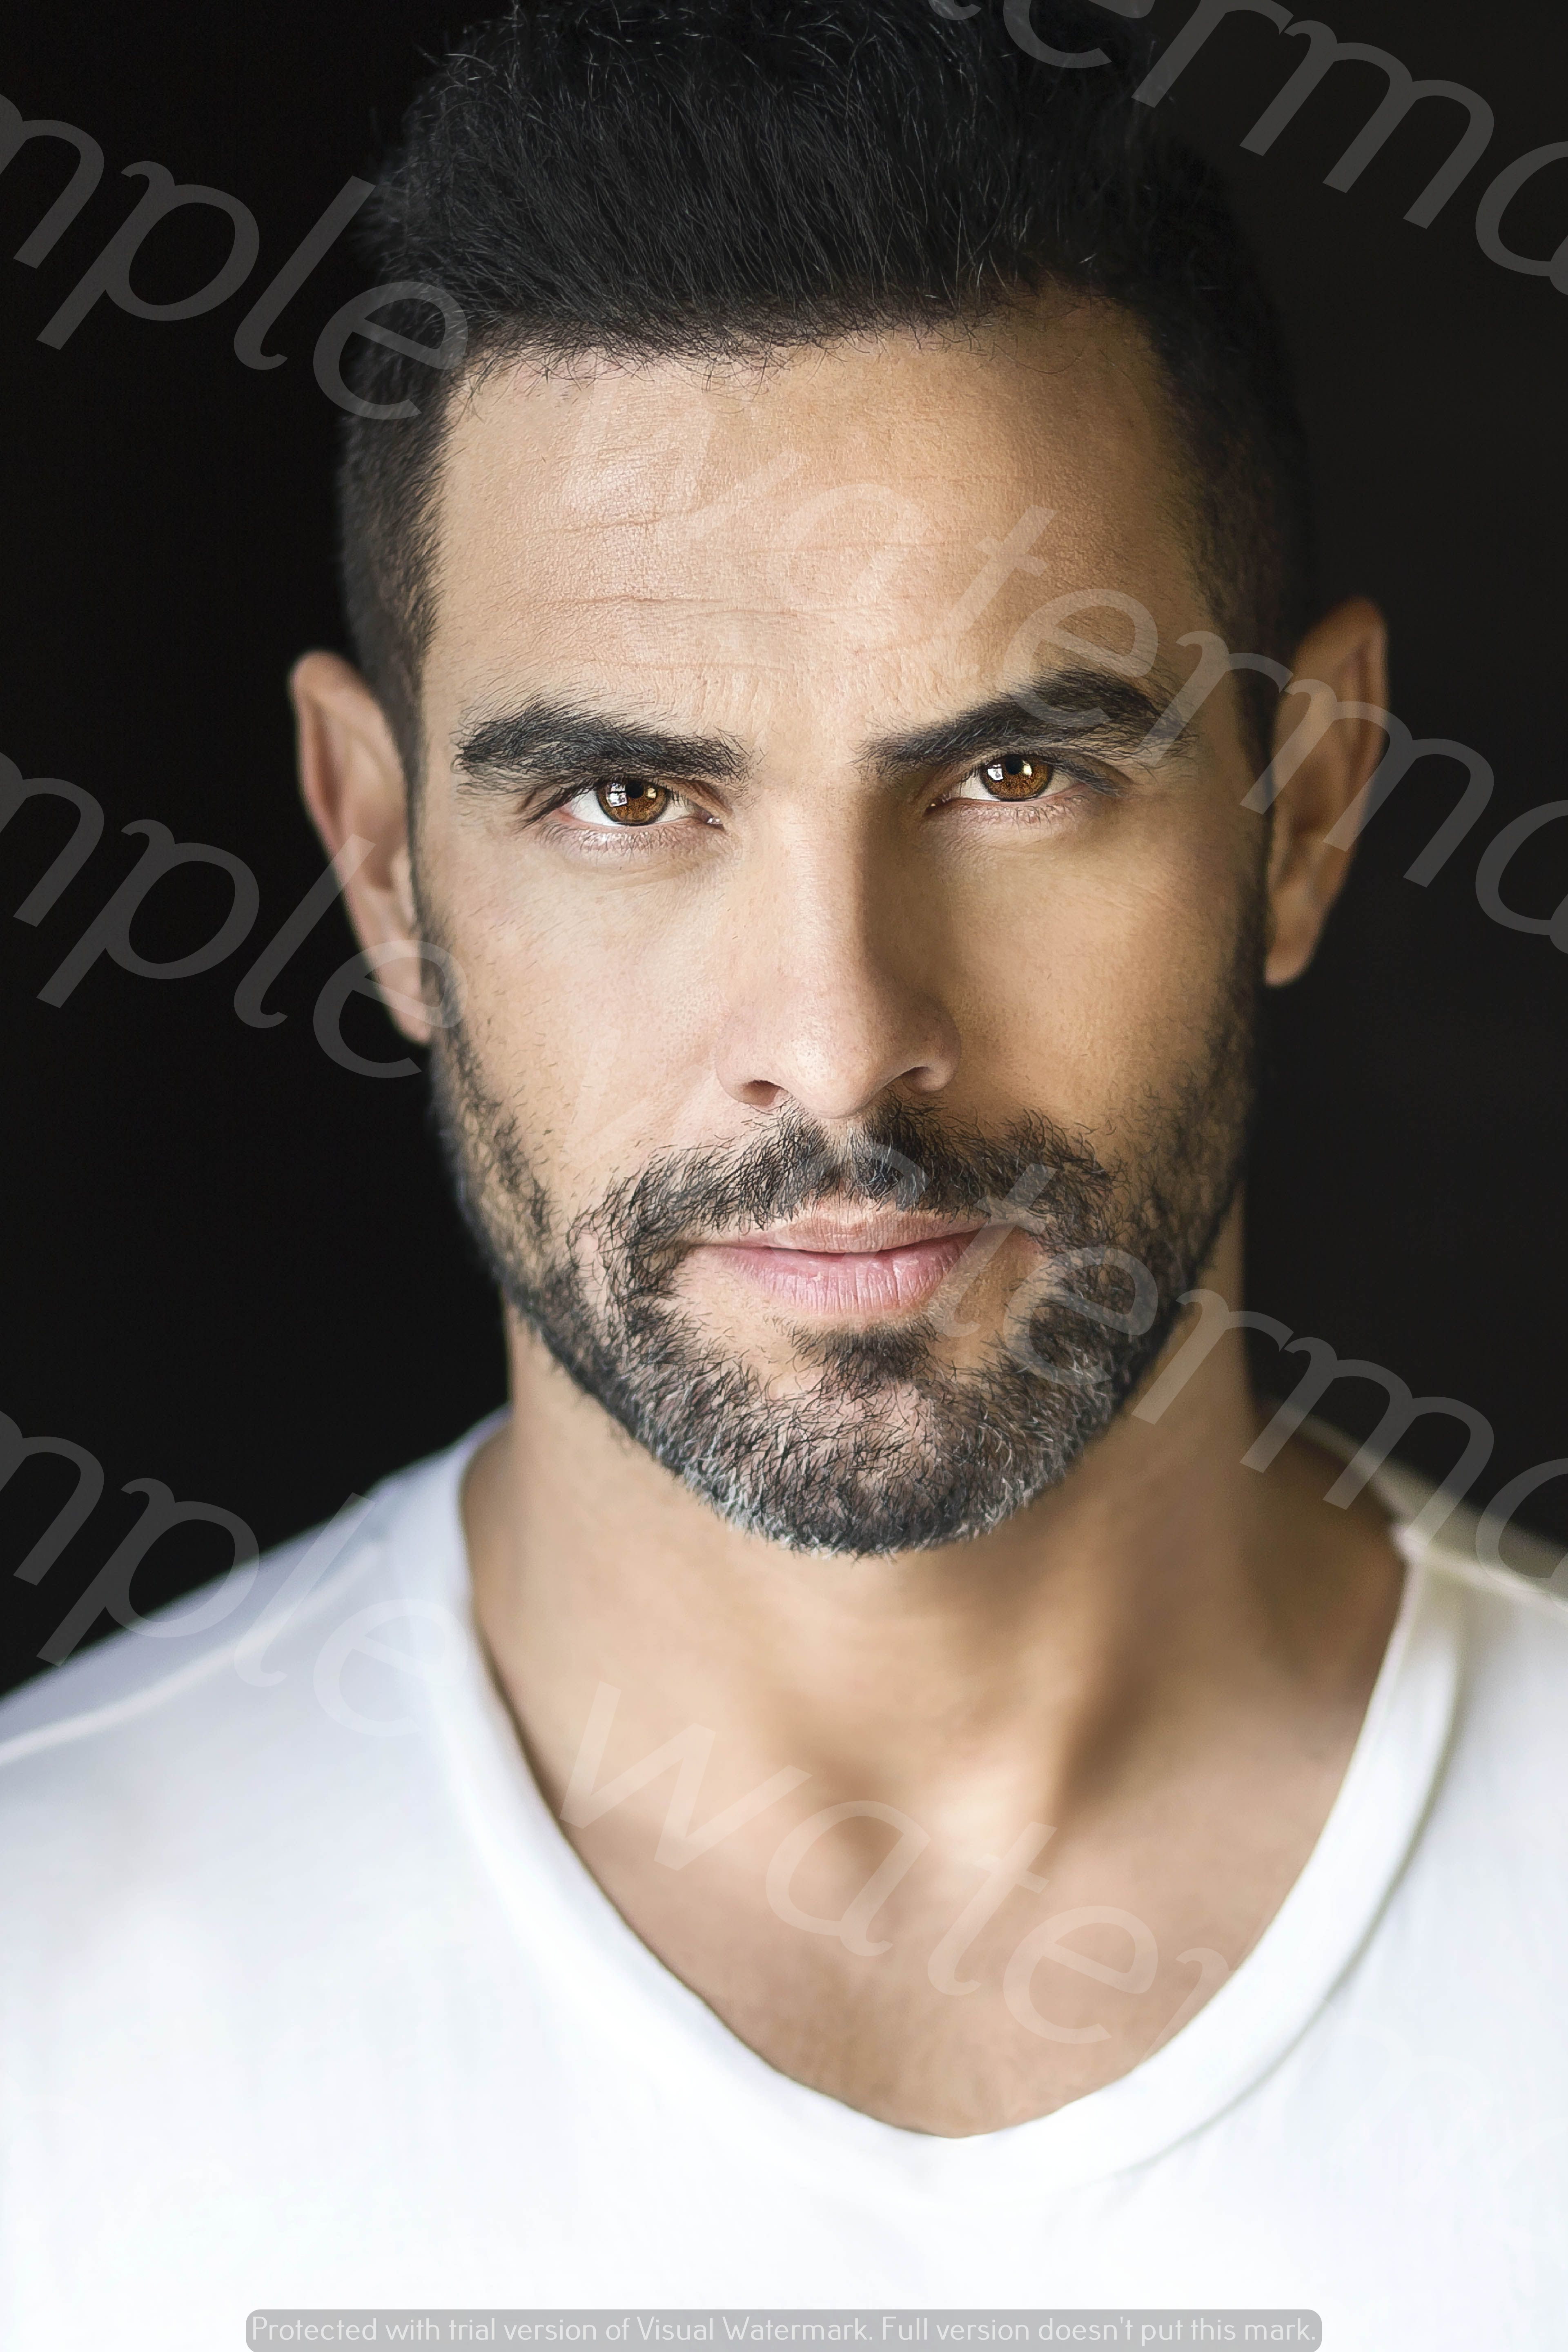
Label: Watermark